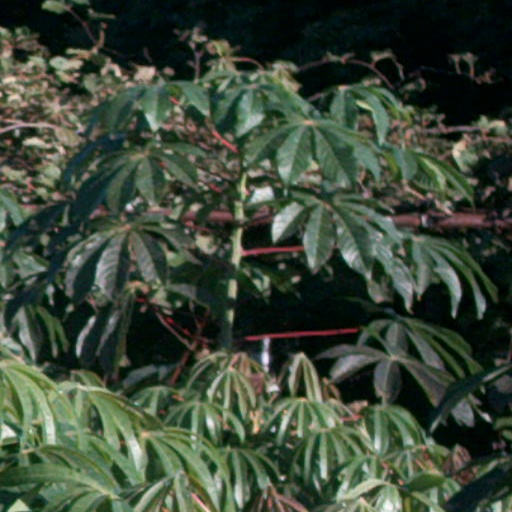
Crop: cassava